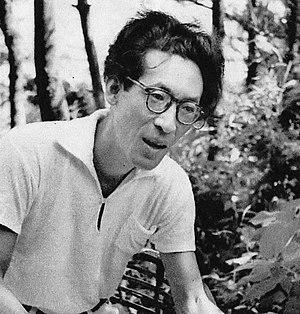
Yoshie Hotta 堀田 善衛; est un écrivain japonais.